Giovanni Bembo

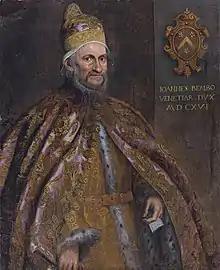
Portrait of Bembo by Tintoretto (1616)

Giovanni Bembo (21 August 1543 – 16 March 1618) was the 92nd Doge of Venice, reigning from his election on 2 December 1615 until his death. His reign is notable for Venetian victories during the War of Gradisca (1617) and for the Bedmar Plot (1618), in which the Spanish ambassador to Venice, Alfonso de la Cueva, 1st Marquis of Bedmar, was unsuccessful in his plans to destabilize the Most Serene Republic.